Guanxiu

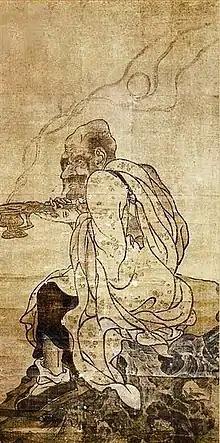
One arhat depicted by Guanxiu

In particular Guanxiu is known for his depiction of the eighteen arhats particular to Chinese Buddhism. Chinese artists had been depicting them with great expressiveness and power since the sixth century, however Guanxiu's interpretations are often seen to have captured another dimension. A set of sixteen arhats is preserved in the Japanese Imperial Household Collection. This collection bears an inscription dated to 894. It states Guanxiu began the set while living in Lanxi, Zhejiang province.